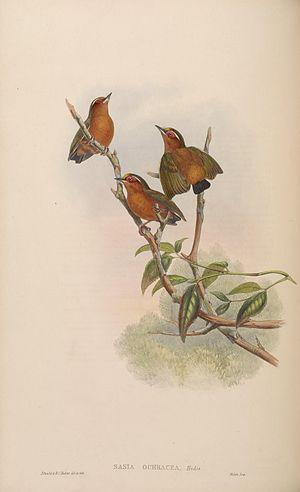
Sasia est un genre de picumnes comprenant 3 espèces vivant dans les zones afrotropicale et indomalaise.
Le Picumne à sourcils blancs est une espèce d'oiseaux de la famille des Picidae.